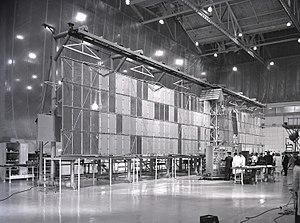
Pegasus était une série de trois satellites scientifiques de la NASA, lancés en 1965 pour évaluer le danger représenté par les micrométéoroïdes pour les engins spatiaux circulant en orbite basse. Cette étude fut menée pour préparer les missions lunaires du Programme Apollo, destiné à envoyer des hommes sur la Lune. Les satellites, équipés de détecteurs de grande surface, furent lancés par des fusées de type Saturn I. Les données recueillies permirent de dimensionner les caractéristiques des coques des vaisseaux Apollo de manière à limiter les risques de perforation pendant les missions, risques qui s'avérèrent beaucoup moins élevés que prévus.